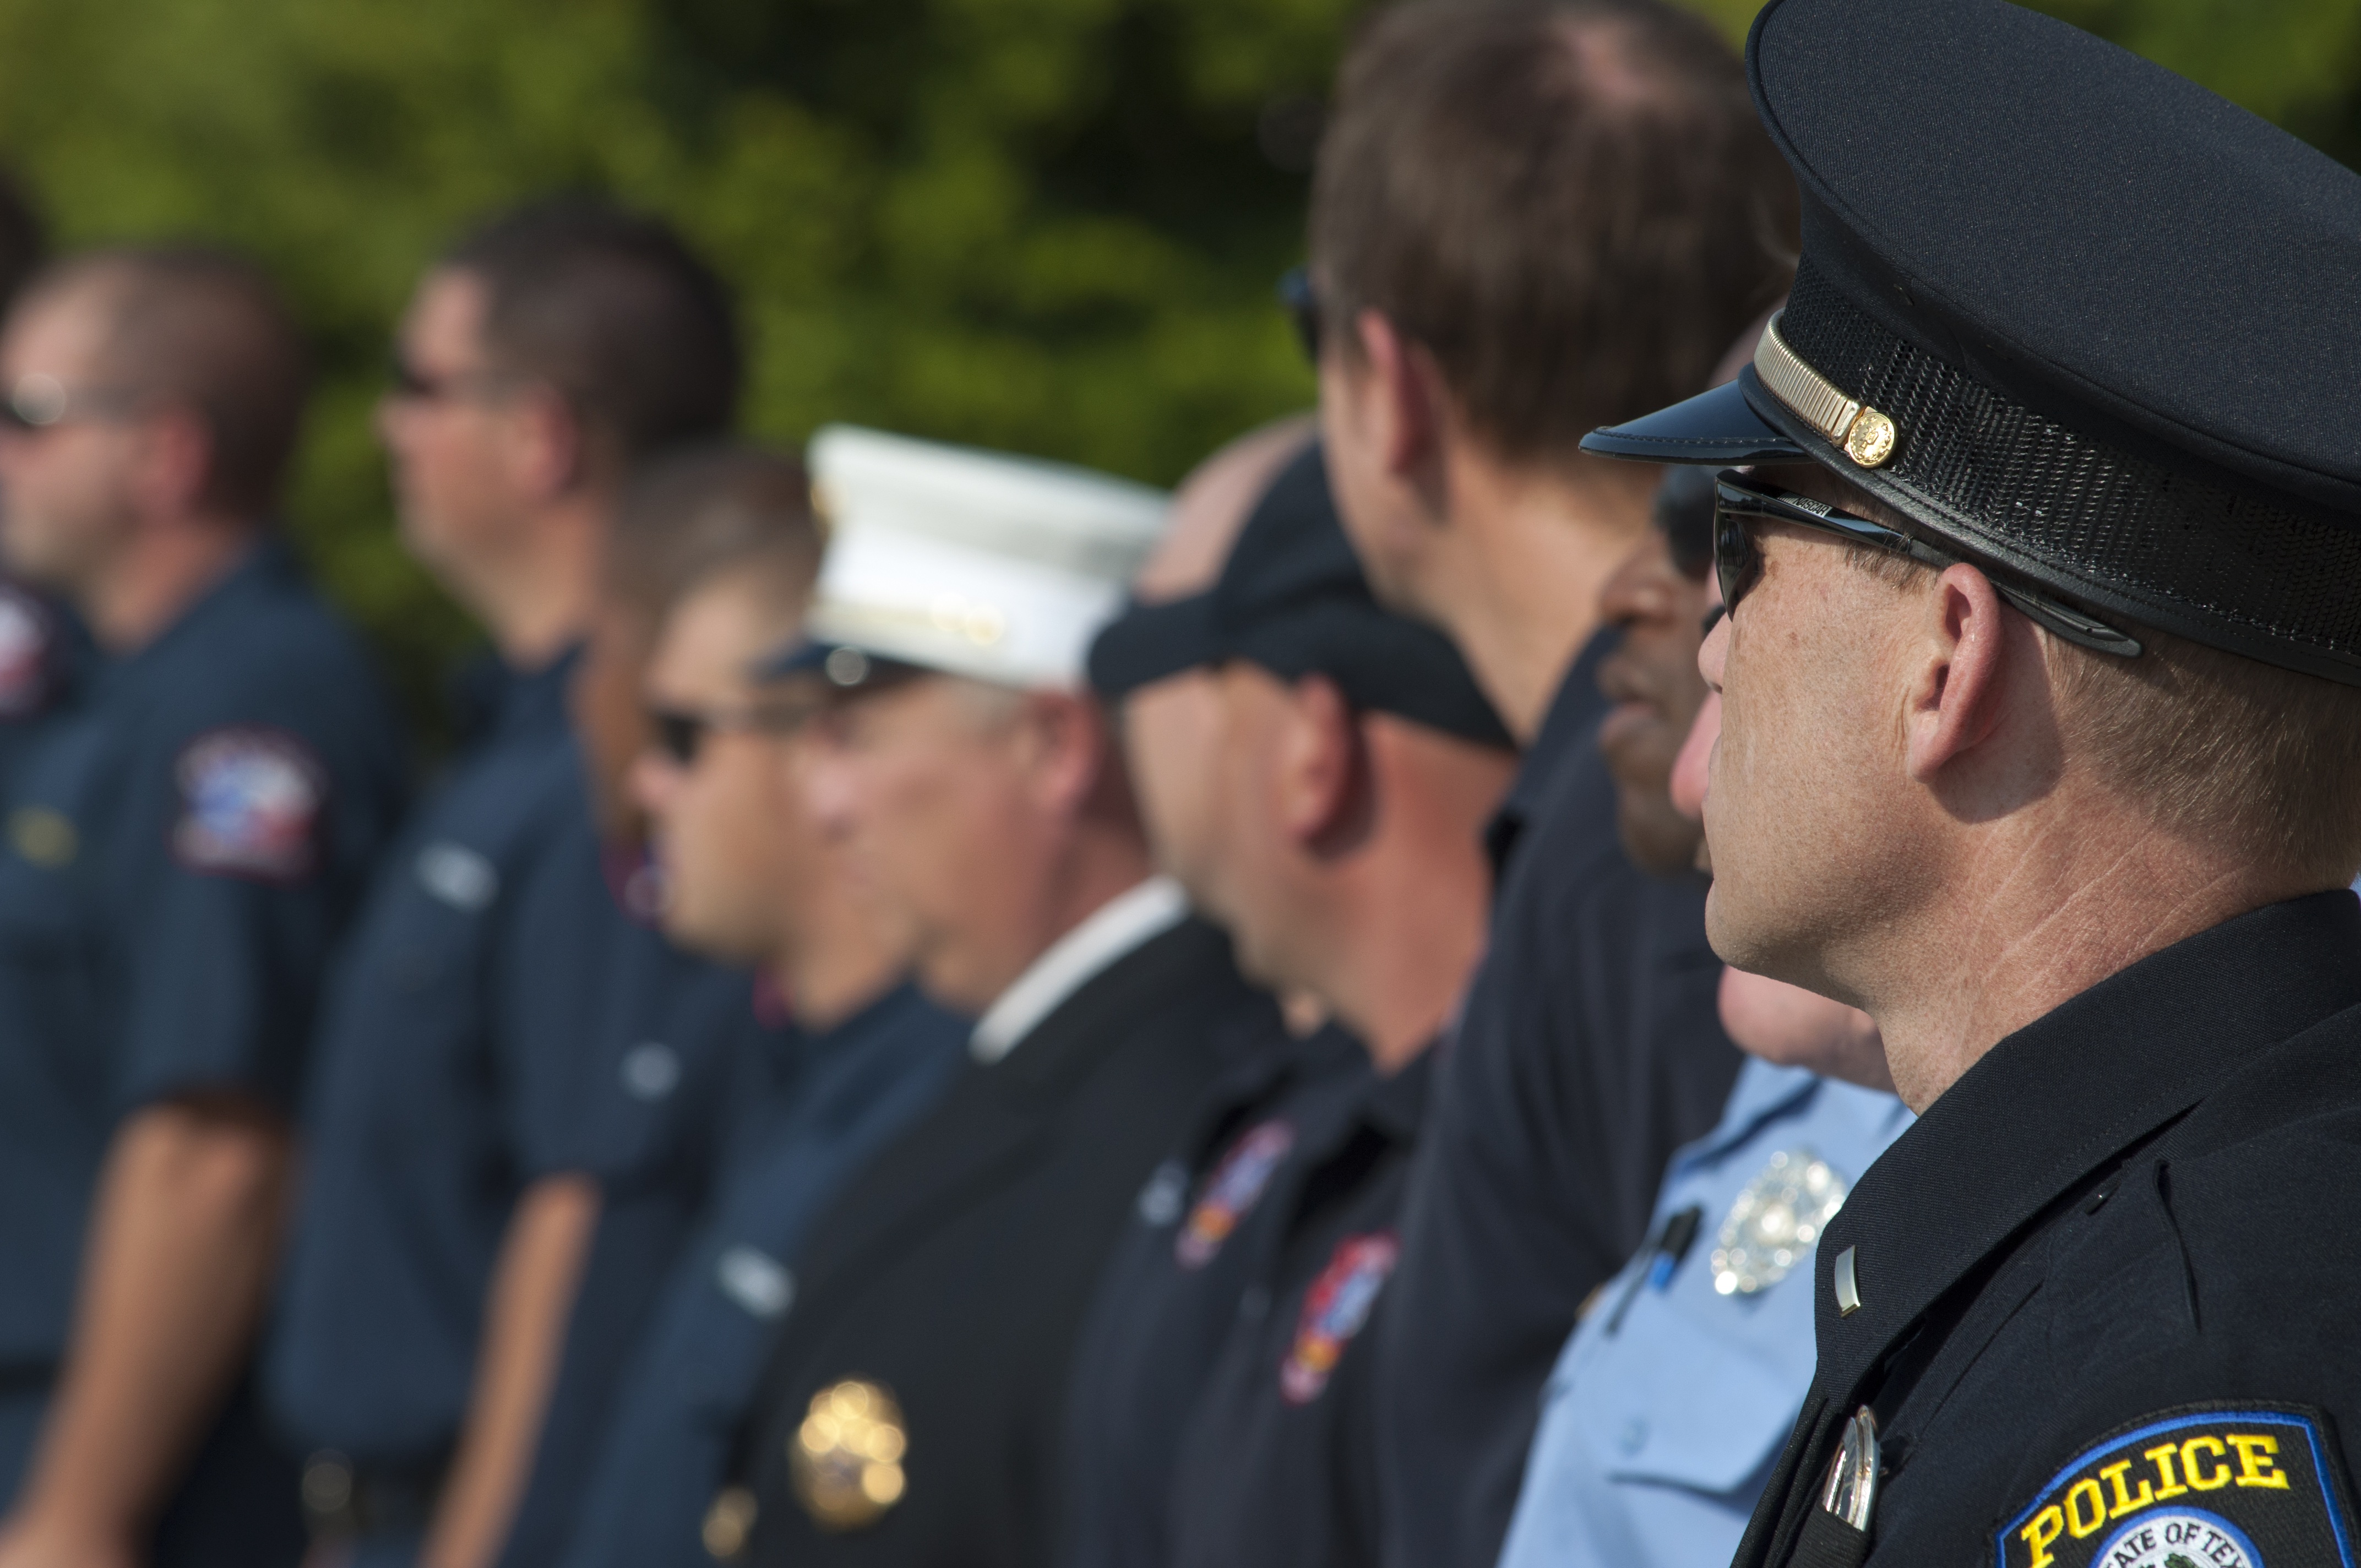
person, white, military, army, hat, profession, justice, safety, police, uniform, patrol, law, protection, protect, badge, cop, serve, officer, official, troop, enforcement, policeman, authority, staff, air force, enforce, police officer, military police, military officer, military person